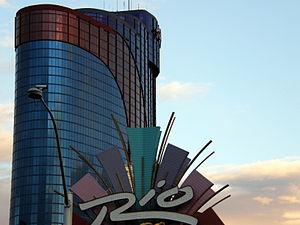
Le Rio est un hôtel-casino de Las Vegas.